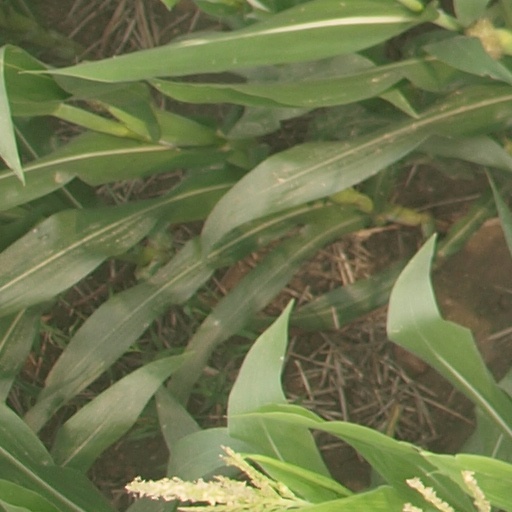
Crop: maize; corn